Castleberry's Food Company

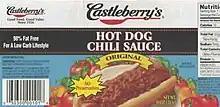
The label affixed to cans of Castleberry's "Hot Dog Chili Sauce" contaminated with botulinum toxin

Beginning in June 2007, eight people contracted botulism due to the consumption of "Hot Dog Chili Sauce" and other products manufactured by the Castleberry's Food Company plant in Augusta, Georgia, which were under-processed, resulting in the production of botulinum toxin within the cans. At that time, the Castleberry's plant was owned and operated by Bumble Bee. While regular cooking will destroy botulinum toxin, the botulinum spores can only be killed by cooking at 121 °C for 3 minutes; hence, canned food must be prepared at the higher temperature to prevent the spores from producing more toxin after the canning process. The United States' Centers for Disease Control and Prevention attributed the food poisoning to Castleberry's Food Company's use of a defective canning process which did not reach the required temperature and duration. An FDA investigation later revealed that the problem arose from the use of canners which "had broken alarms, a leaky valve and an inaccurate temperature device." The Centers for Disease Control and Prevention (CDC) advised consumers to dispose of foods recalled due to the food poisoning incidents in the following manner:Do not open or puncture any unopened can of the recalled product ... Dispose of food that may be contaminated by placing in a sealable bag, wrapping another plastic bag around the sealable bag, and then taping tightly. Place bags in a trash receptacle for non-recyclable trash outside the home and out of reach of humans and pets. Do not discard the food in a sink, garbage disposal, or toilet. Avoid splashing and contact with the skin. Wear rubber or latex gloves when handling open containers of food that you think may be contaminated. Wash hands with soap and running water for at least 2 minutes after handling food or containers that may be contaminated.